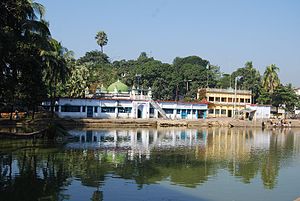
Nilssonia nigricans / Baggrund
Bayazid Bastami shrine med sin dam
Nilssonia nigricans er en art af ferskvandskildpadder fundet i Indien og Bangladesh. Det blev længe ment at der var tale om indavlede individer af engelsk: Ganges softshell turtle eller engelsk: Indian peacock softshell turtle, men der er tale om en nærslægtning af sidstnævnte, det er en særskilt art.